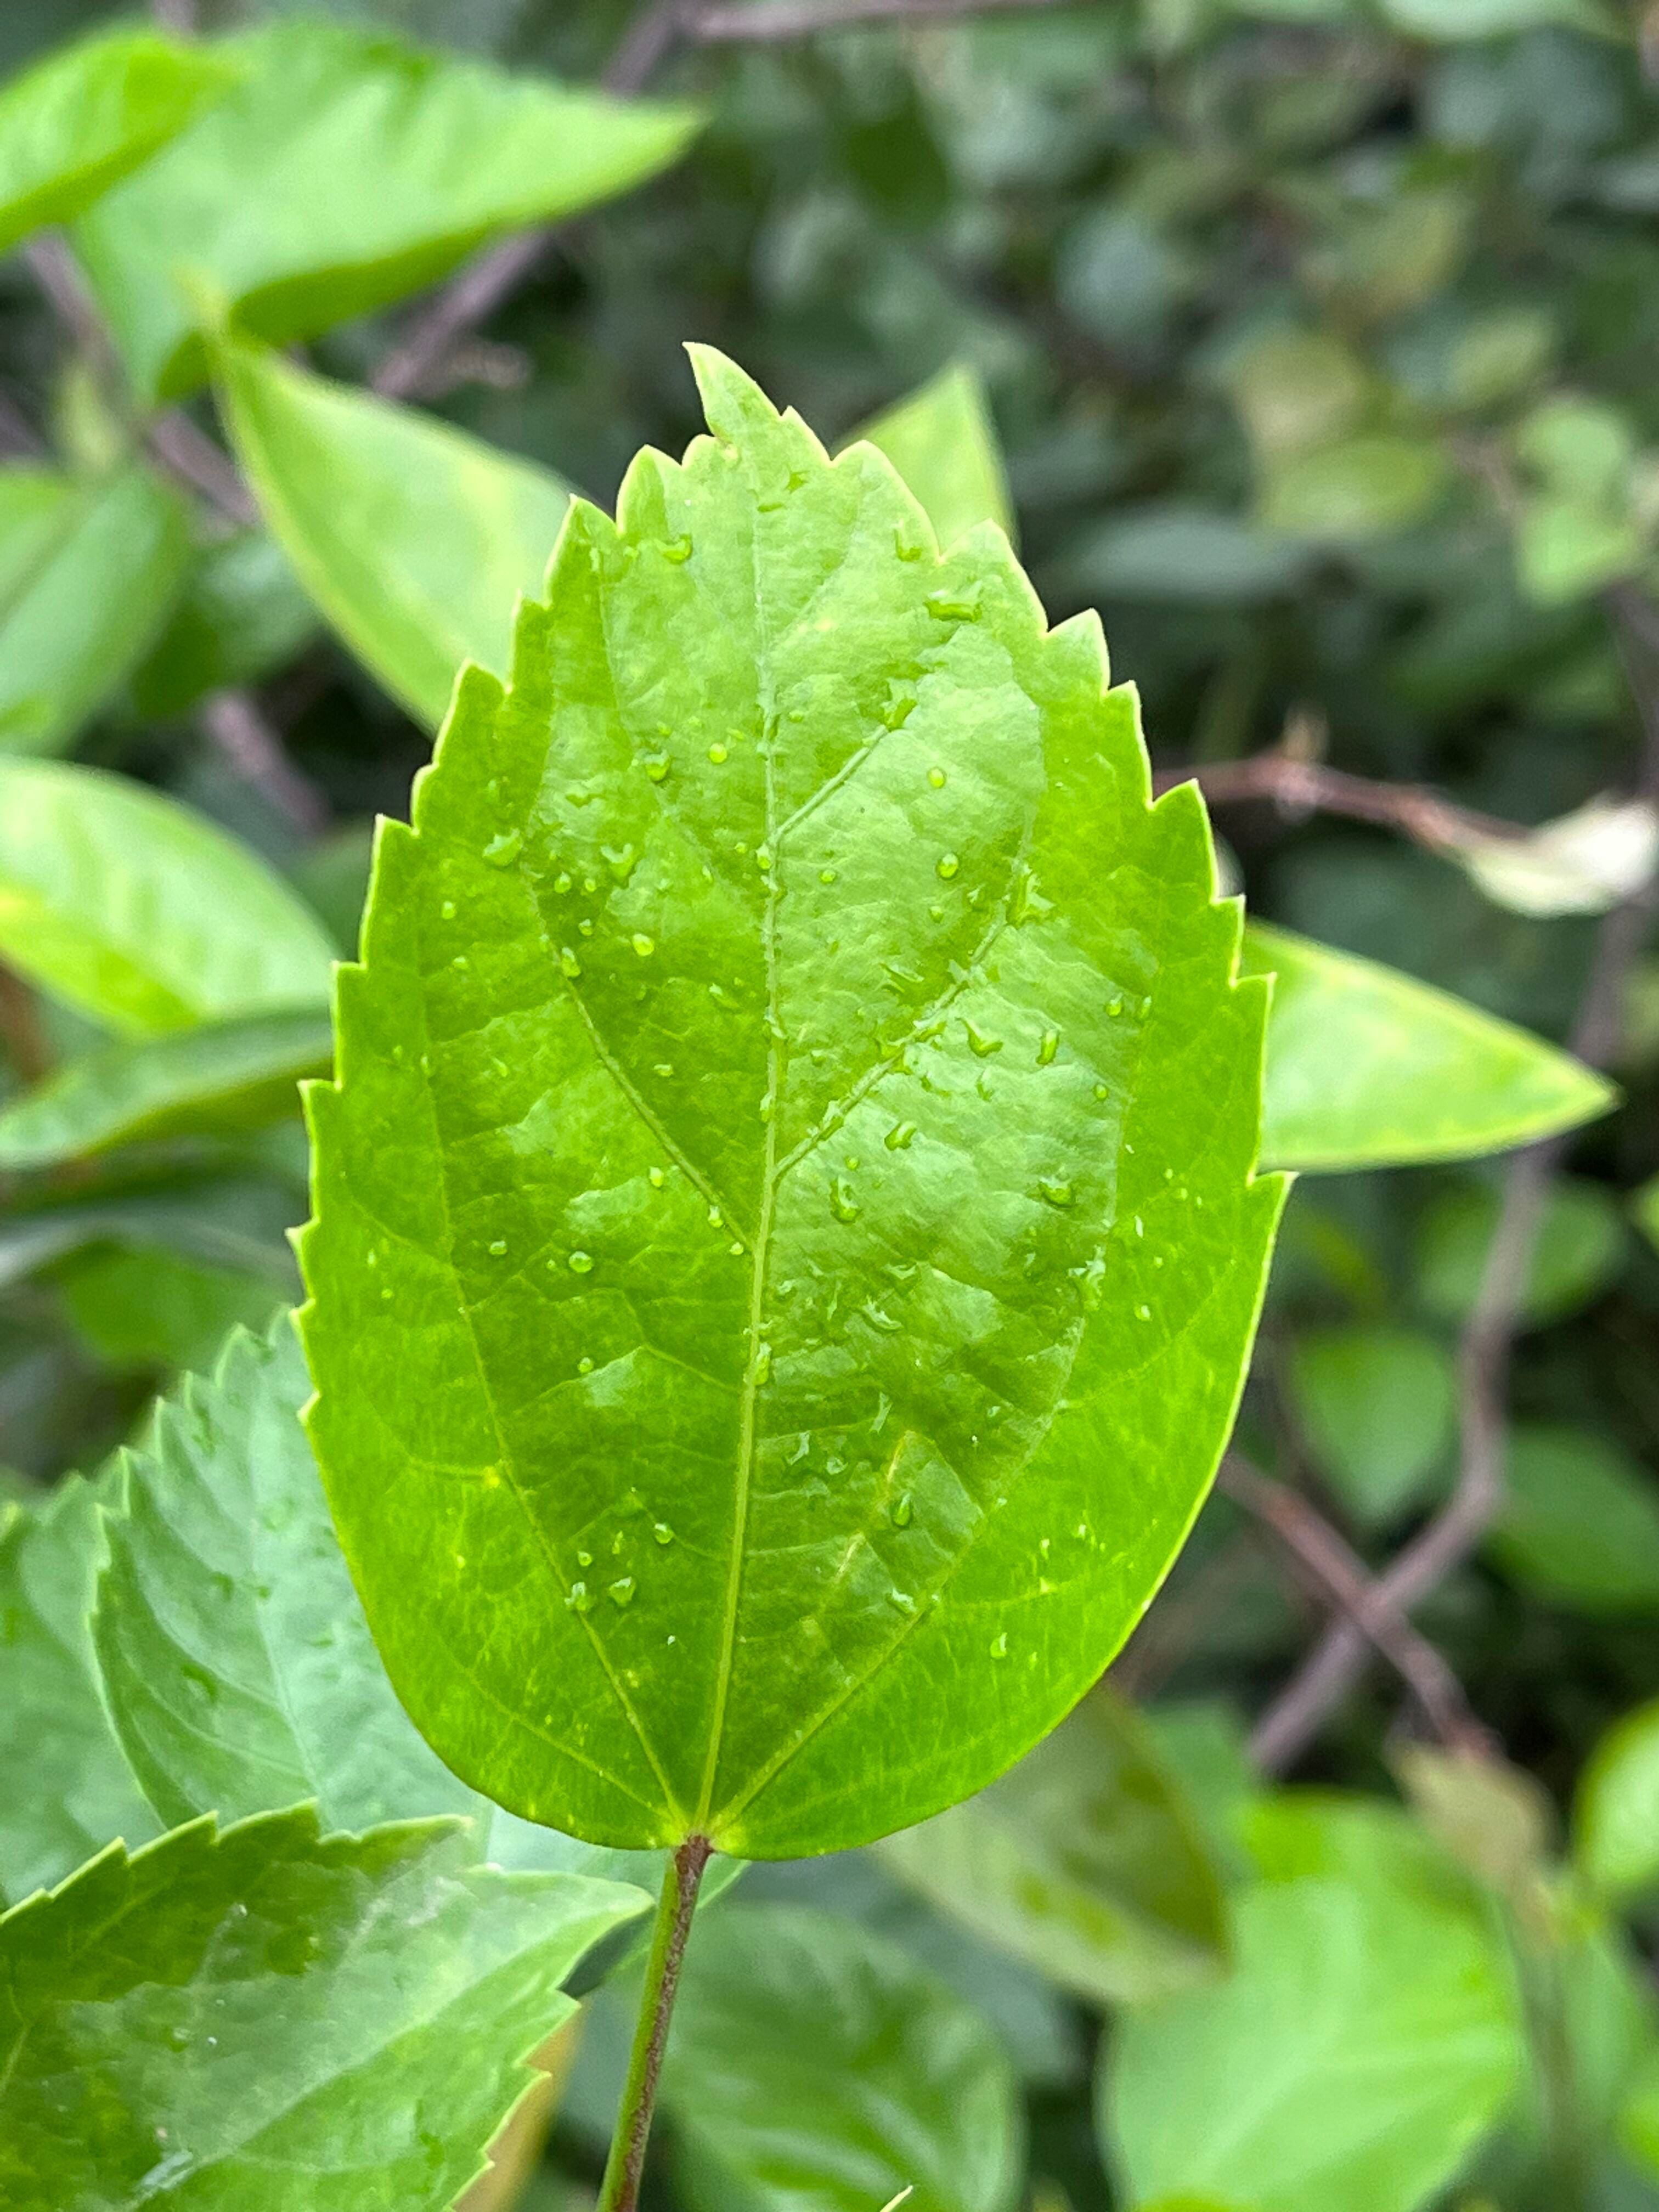
Plant species: hibiscus-rosa-sinensis